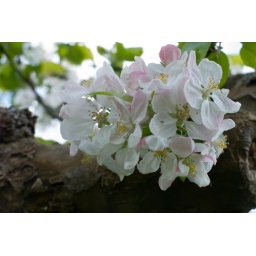
a very old apple tree at Penshurst Place in Kent